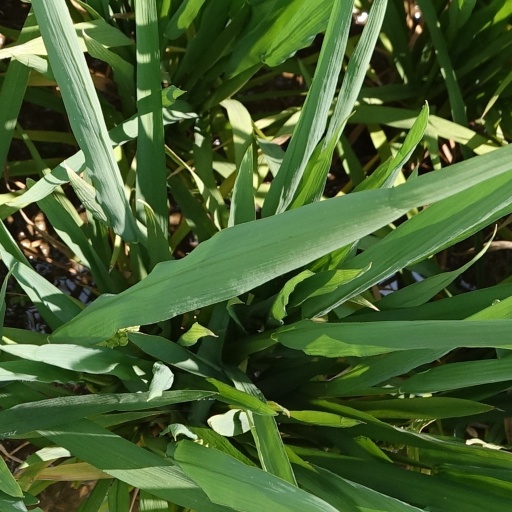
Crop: rice